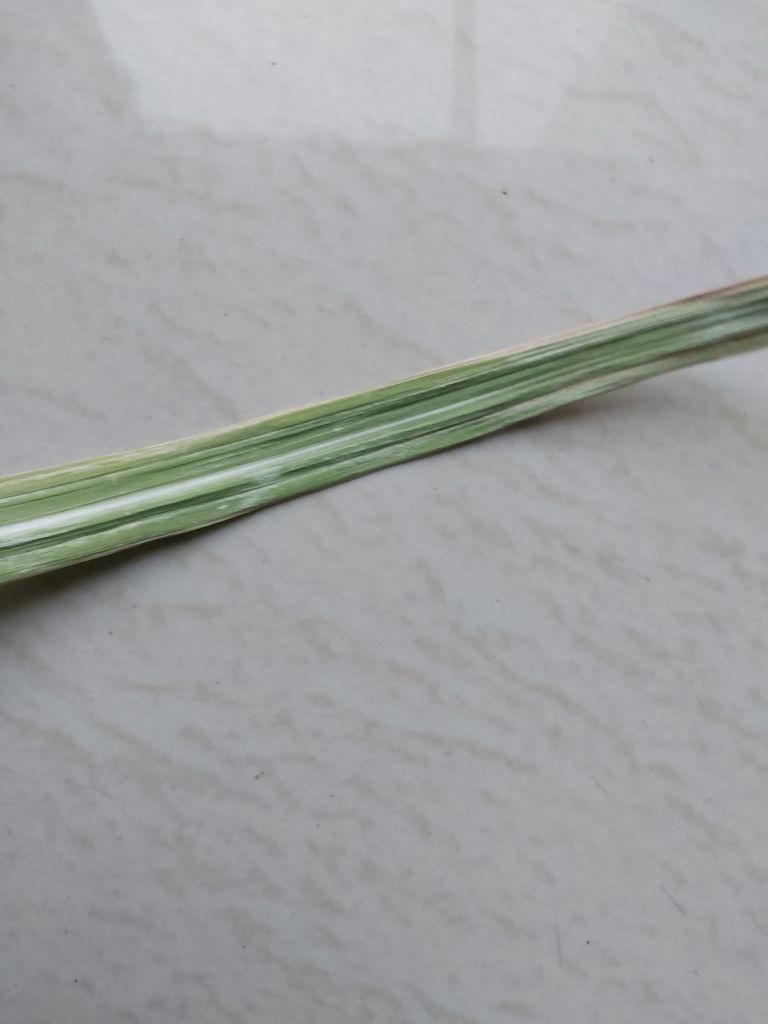
Label: Viral Disease